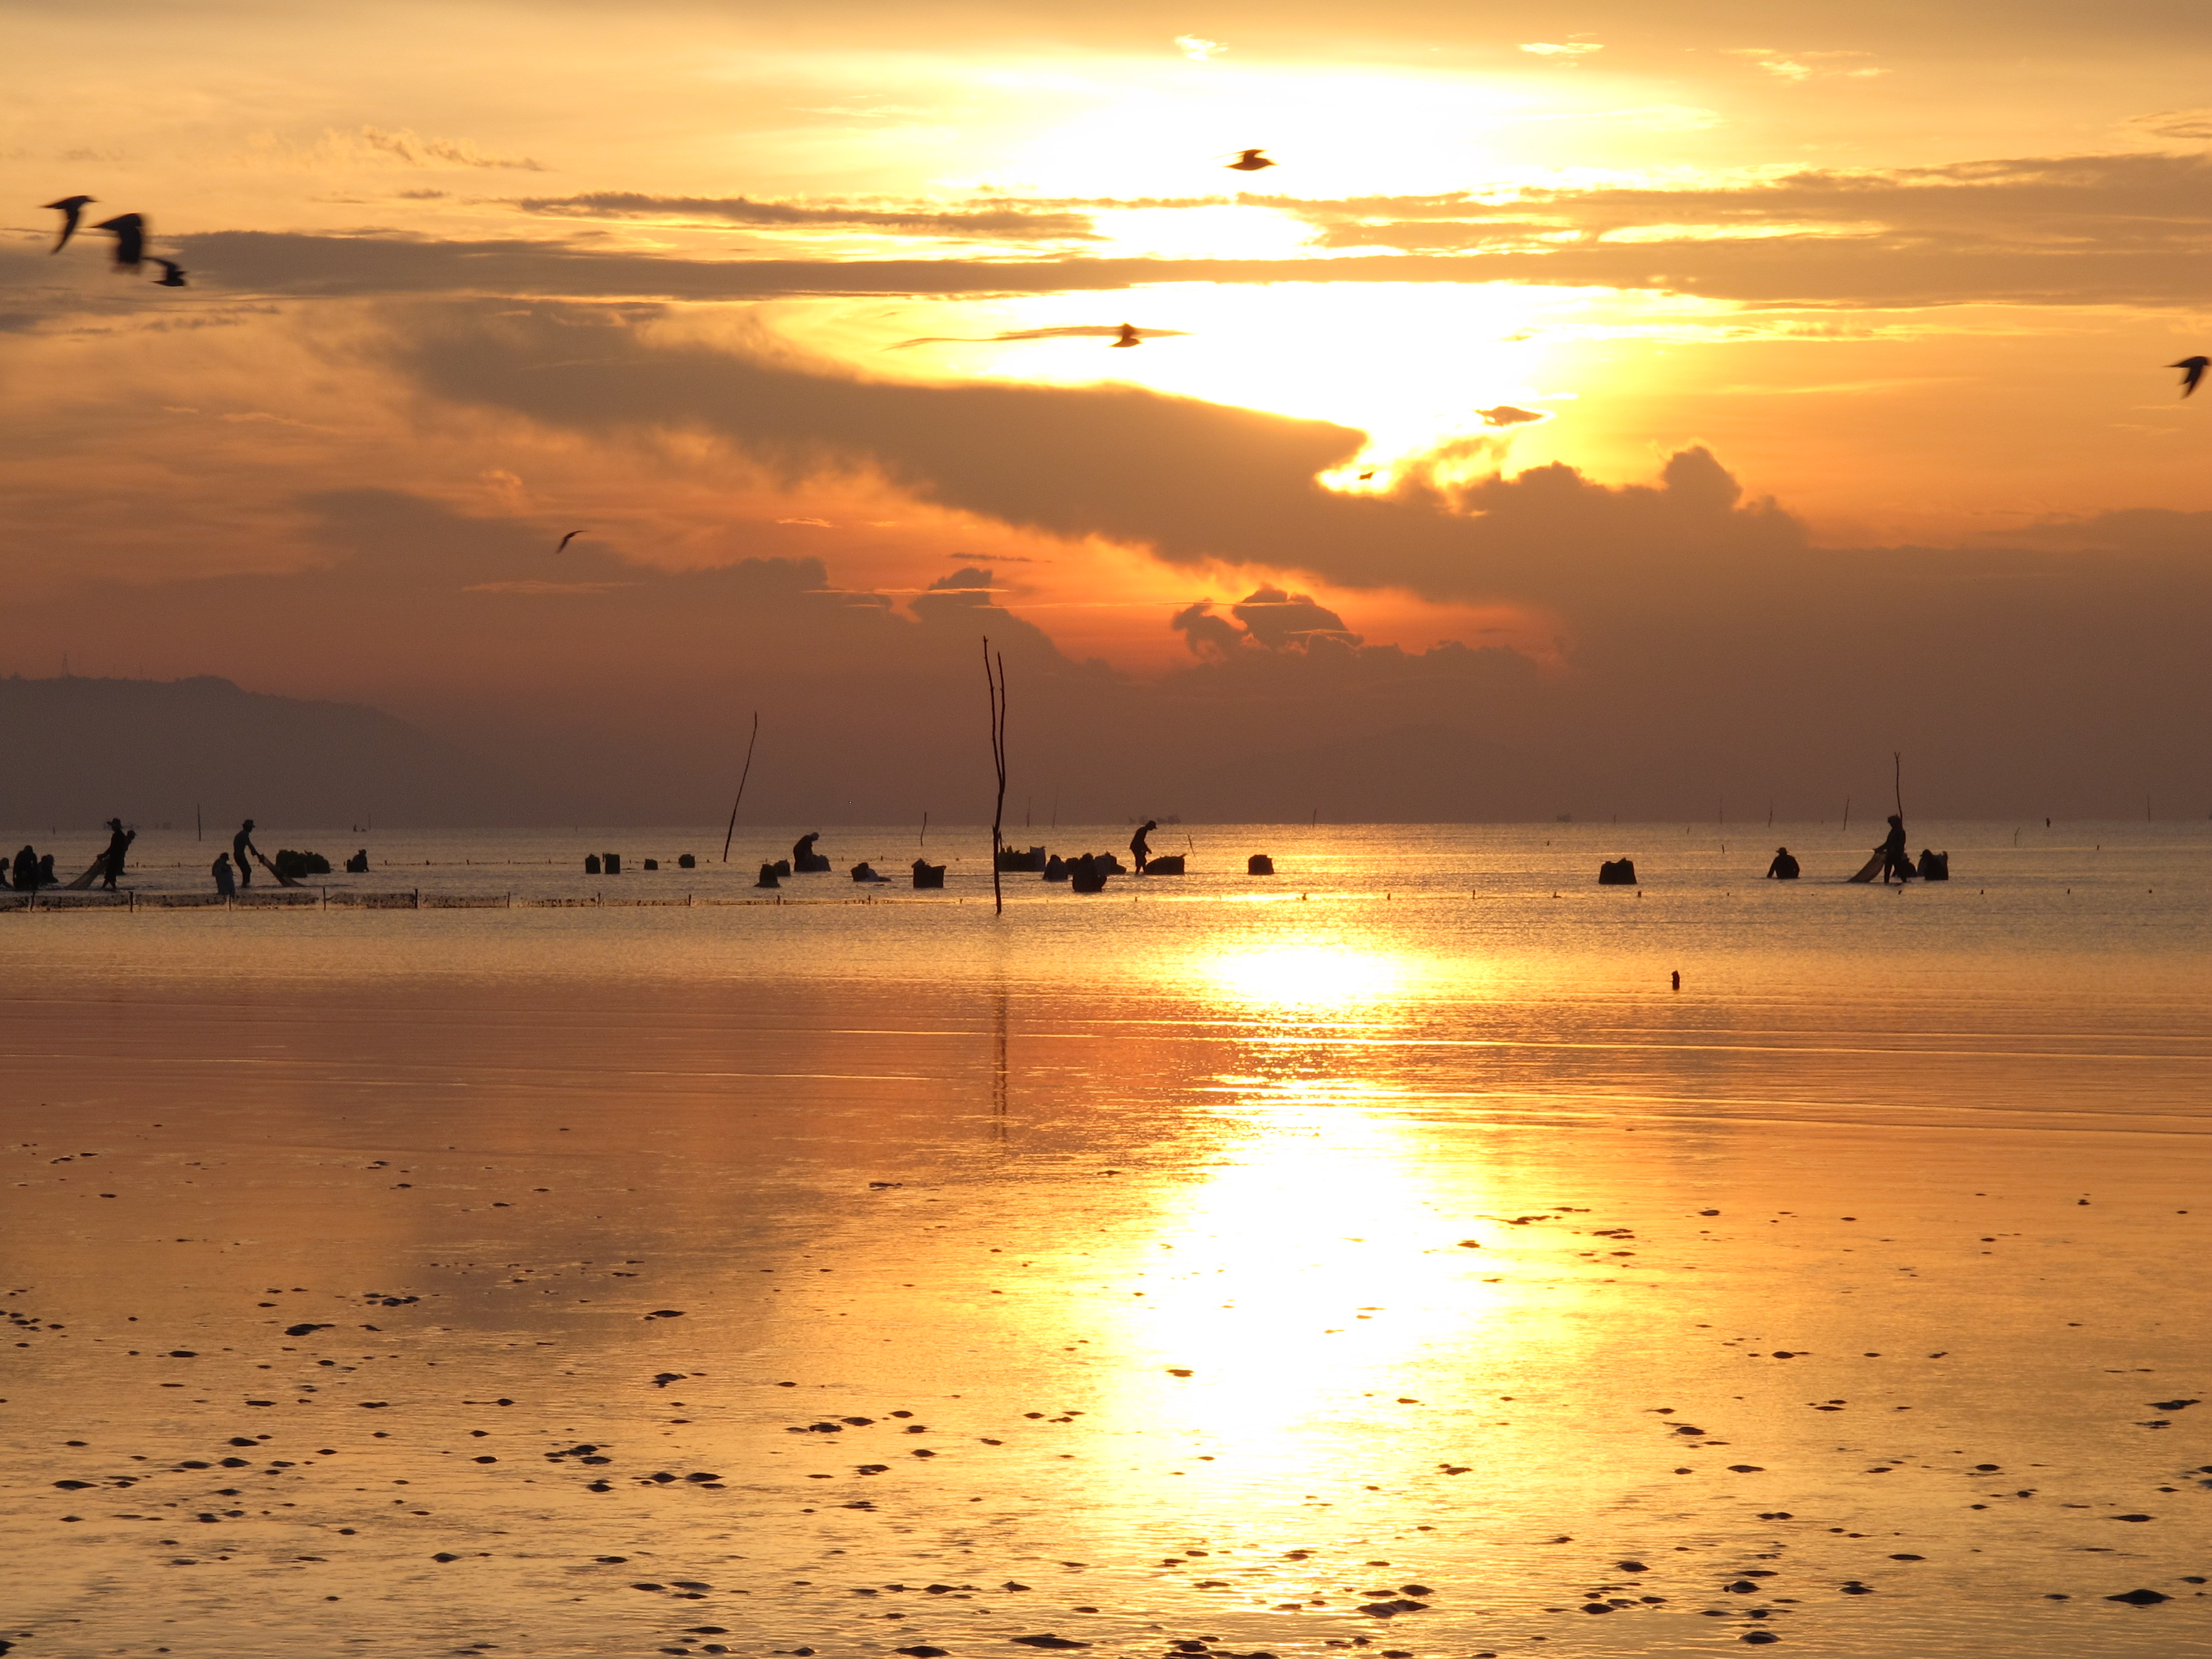
sunrise, beach, sky, horizon, sunset, sea, afterglow, sun, reflection, water, evening, morning, ocean, calm, cloud, dusk, orange, sunlight, sand, coast, shore, seabird, dawn, wave, bird, tree, flock, mudflat, tropics, astronomical object, wind wave, tide, vacation